Modern Jewish historiography

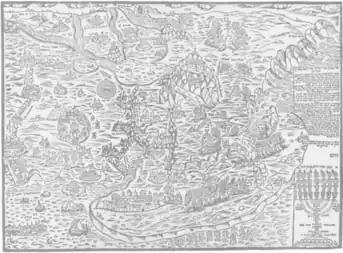
Map, Mantua, 1560, intended for a hagaddah, Central Library of Zurich

Ibn Khaldun (1332-1406) 's "Muqaddimah" (1377) also contains a post-biblical Jewish history of the "Israelites in Syria" and he relied on Jewish sources, such as the Arabic translation of "Josippon" by Zachariah ibn Said, a Yemenite Jew, according to Khalifa (d. 1655). Saskia Dönitz has analyzed an earlier Egyptian version older than the version reconstructed by David Flusser, drawing on the work of a parallel Judaeo-Arabic "Josippon" by Shulamit Sela and fragments in the Cairo Geniza, which indicate that "Josippon" is a composite text written by multiple authors over time.